Barbara Block

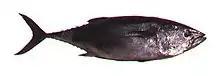
Bluefin tuna

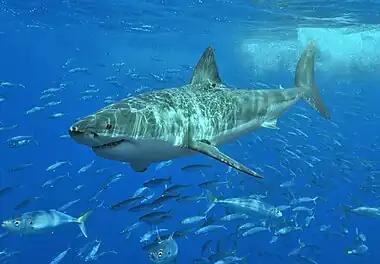
White shark

Block has worked with large pelagic fish, especially open-ocean tuna and billfish, for much of her career. She has done extensive work to improve the quality and scale of tagging operations in order to better analyze large scale movements of these species throughout different oceans. She has specifically contributed to two different new kinds of electronic tags, and has utilized professional relationships with commercial and recreational fishermen to facilitate more efficient tagging processes.